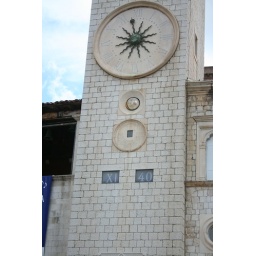
the clock tower was struck by lightning one fateful night at XI 40 o'clock.